CIG de Malley

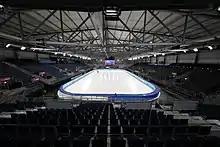
Temporary skating arena (January 2020)

Following the announcement that a new ice rink was to be built, the main venue was demolished. Until the opening of the new ice stadium, the hockey club held its training sessions and home games in the 2017–18 and 2018–19 seasons at the temporary 6,700-capacity ice rink called "Malley 2.0", which was built in seven months. The construction is 96 meters long, 66 meters wide, 17 meters high and cost CHF 10.6 million. Constructed by the Nussli Group, it is the largest temporary ice hockey arena in the world.